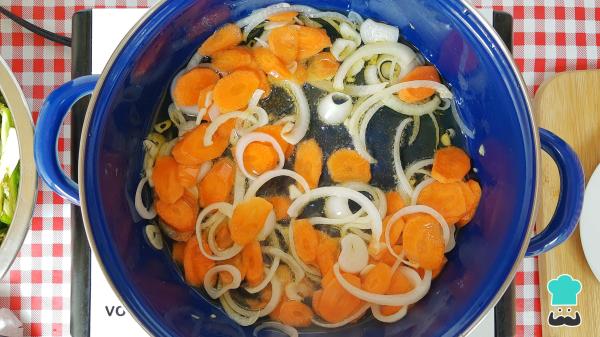
Cuando la cebolla empiece a cambiar su color, agrega a la misma olla la zanahoria picada y vuelve a mezclar y dejar cocinar durante unos minutos más.